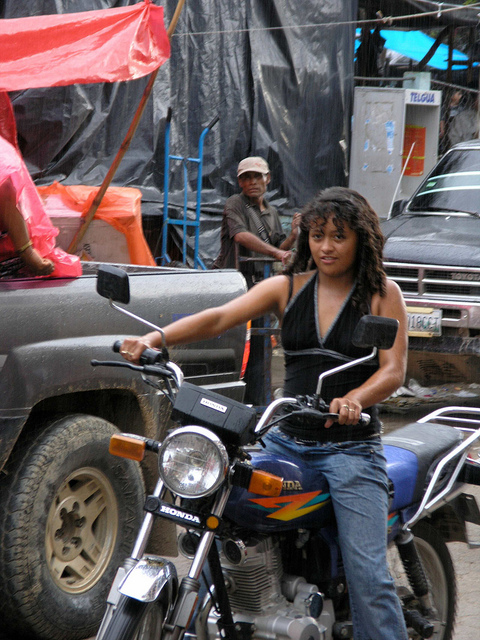
A woman is riding a motorcycle next to a truck.

A woman in a black shirt sitting on a motorcycle next to a truck containing red tarp.